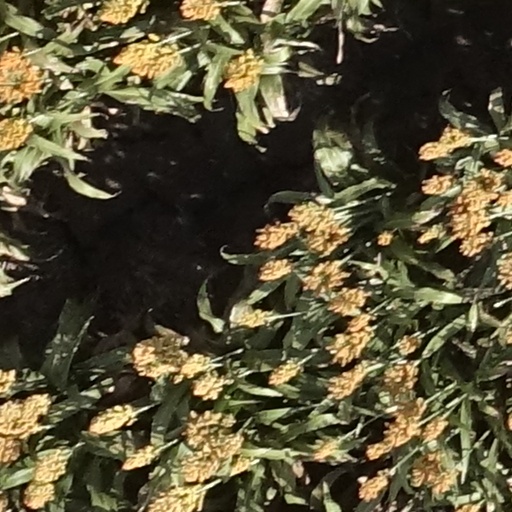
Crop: sorghum